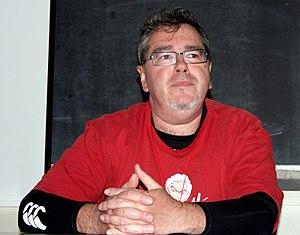
Ian McDonald, né le 31 mars 1960 à Manchester, est un auteur de science-fiction britannique.